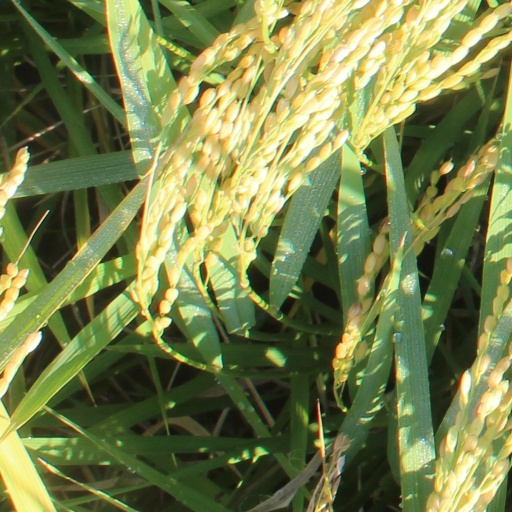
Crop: rice